Medical Arts Building (Hot Springs, Arkansas)

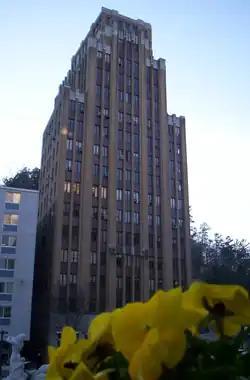

The Medical Arts Building is a historic skyscraper at 236 Central Avenue in downtown Hot Springs, Arkansas. It is a 16-story structure with Art Deco styling, rising to a height of . It was built in 1929 to a design by Almand & Stuck, and is the first skyscraper and was the tallest building in the state until 1960.